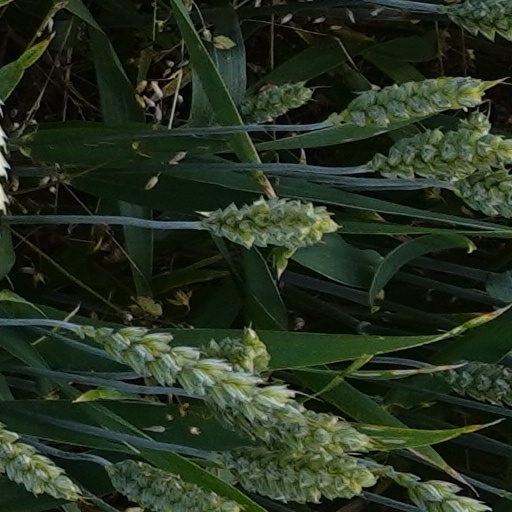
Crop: wheat